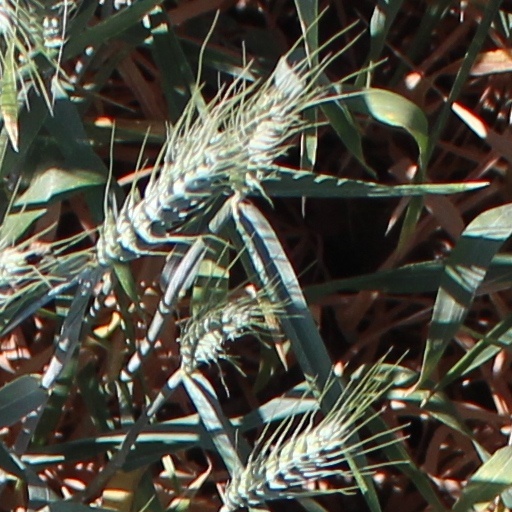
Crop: wheat